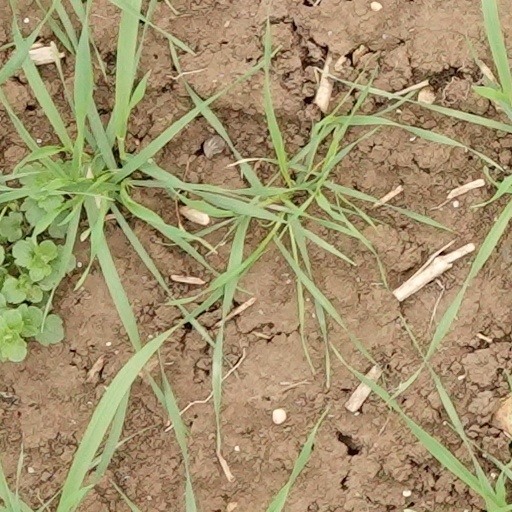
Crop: wheat